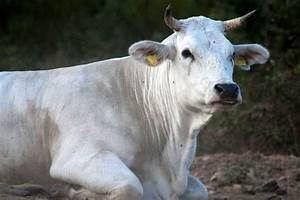
Label: cow